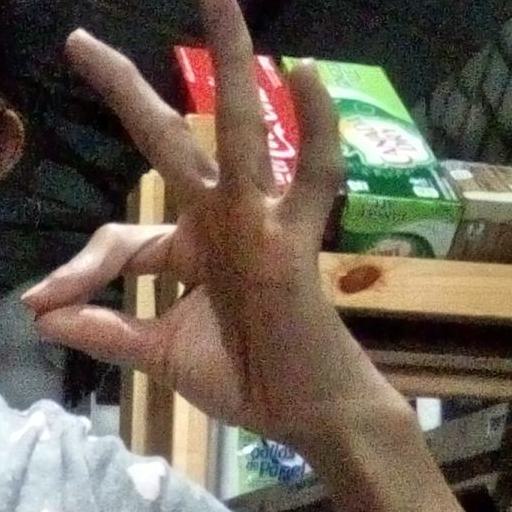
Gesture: ok